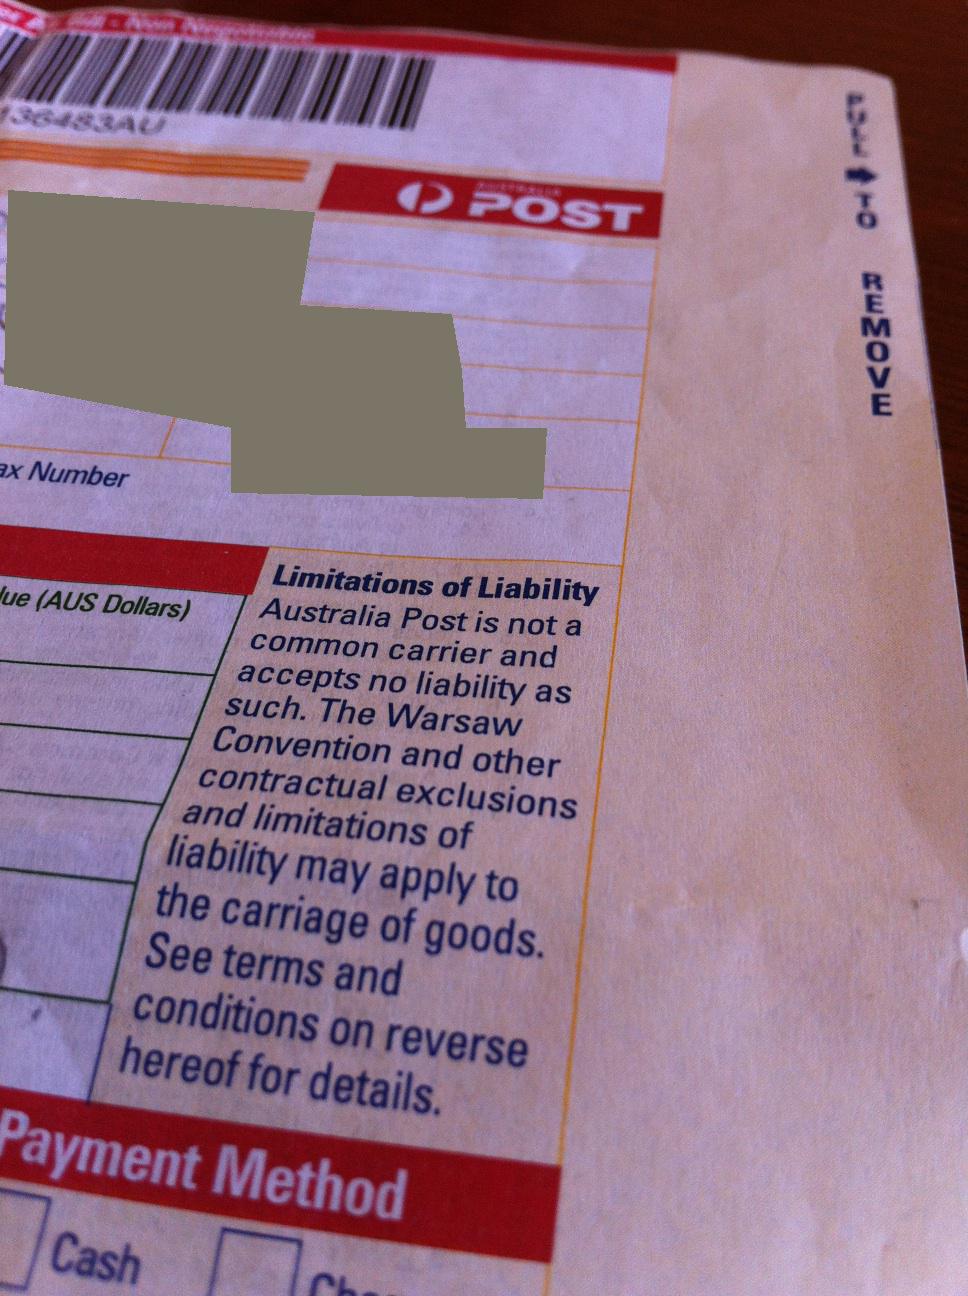Question: Can you please tell me the issued number, thank you
Answer: unanswerable